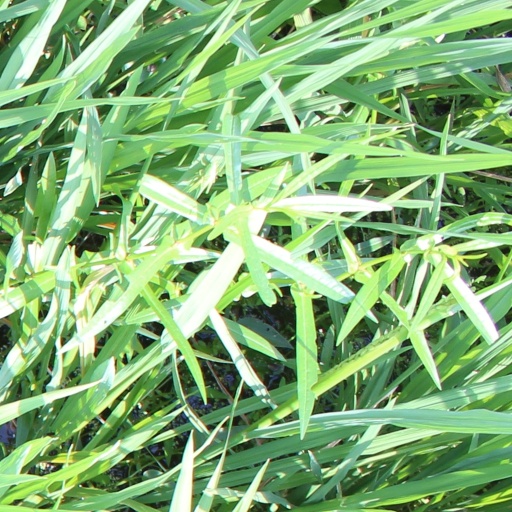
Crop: rice